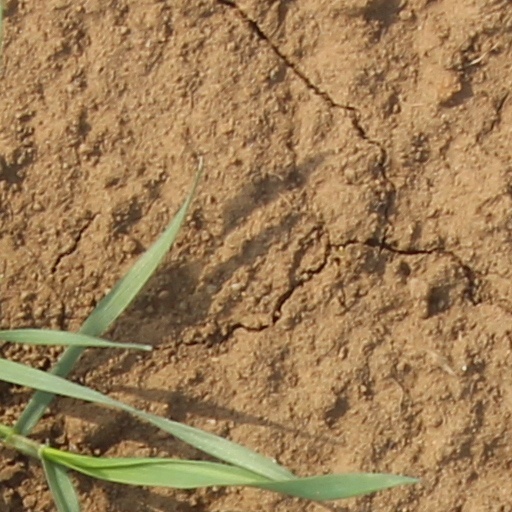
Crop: wheat